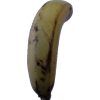
Label: banana